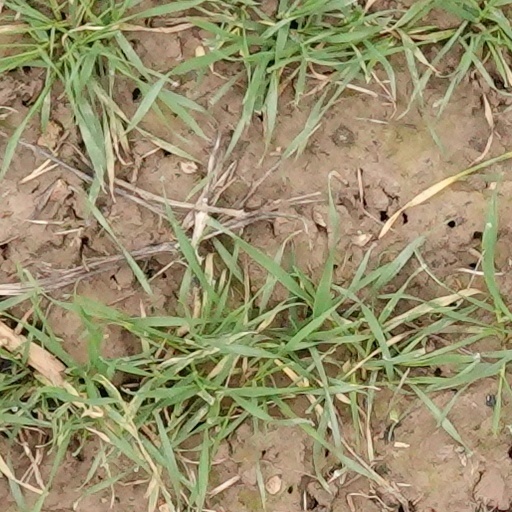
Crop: wheat